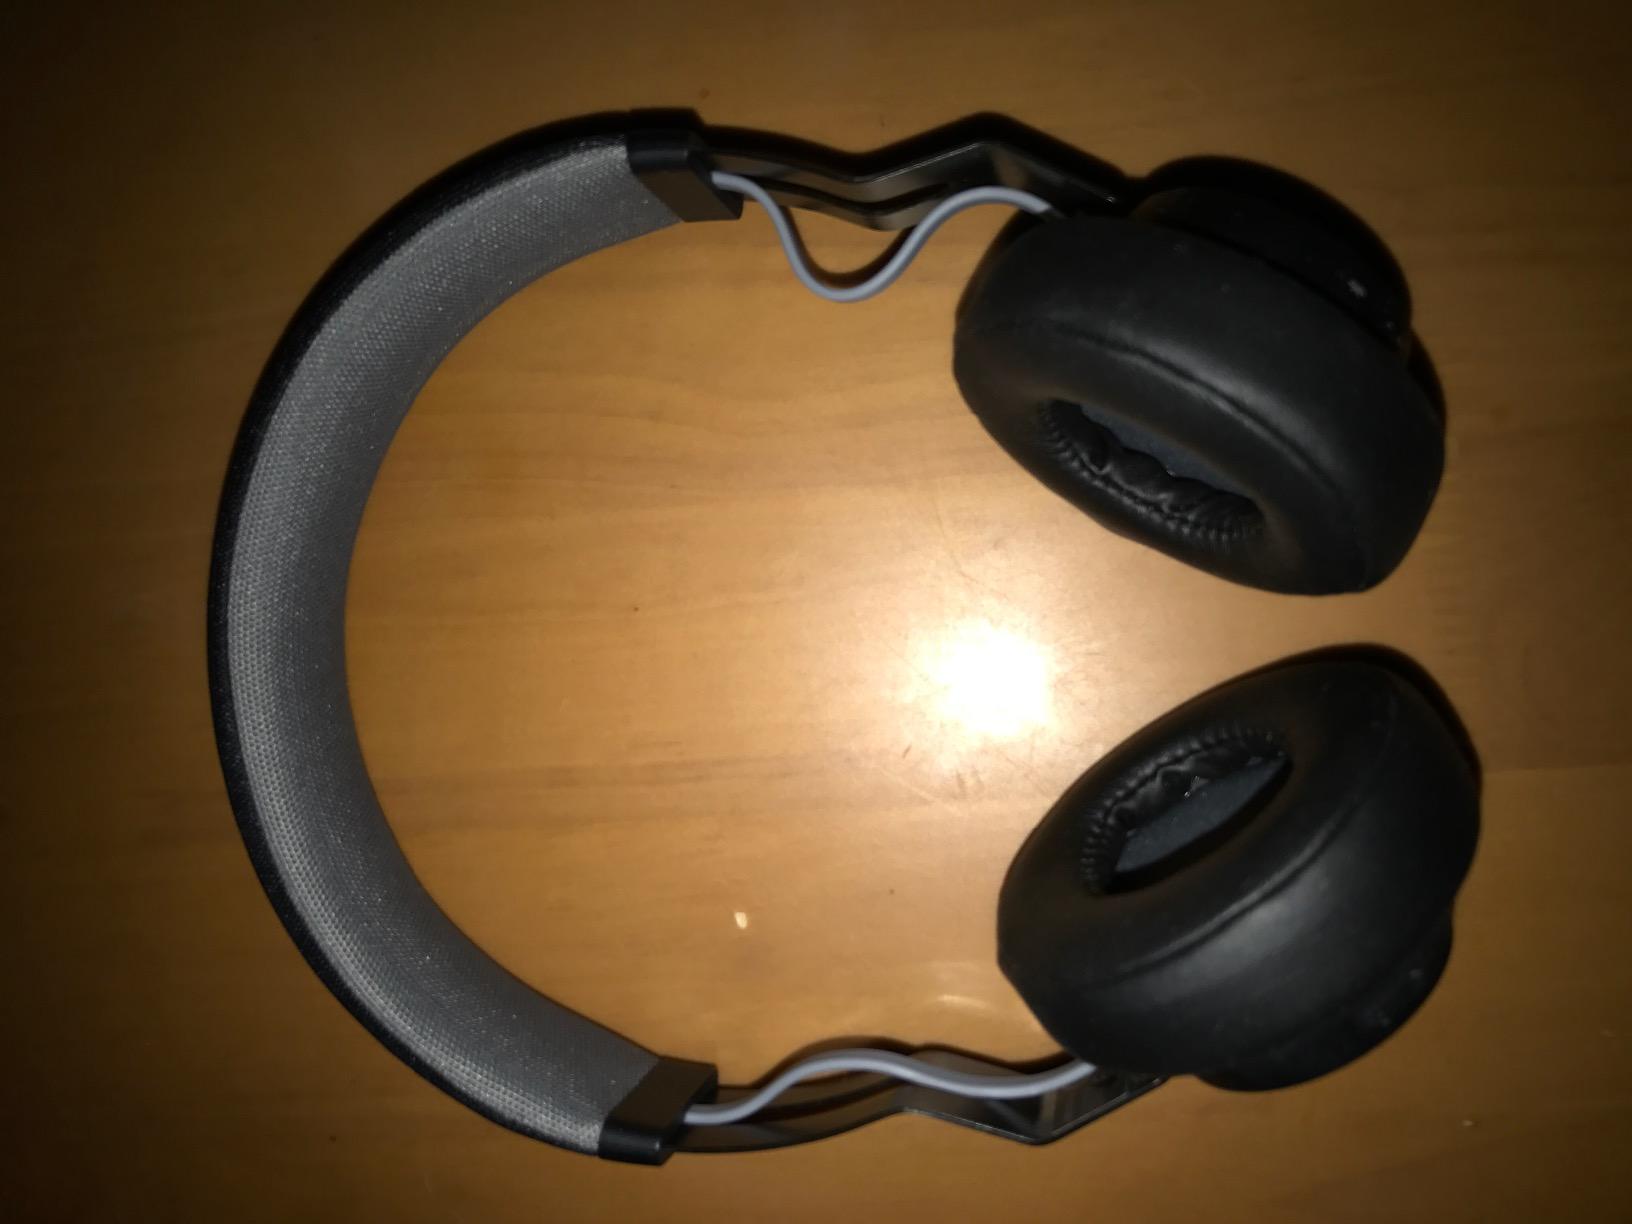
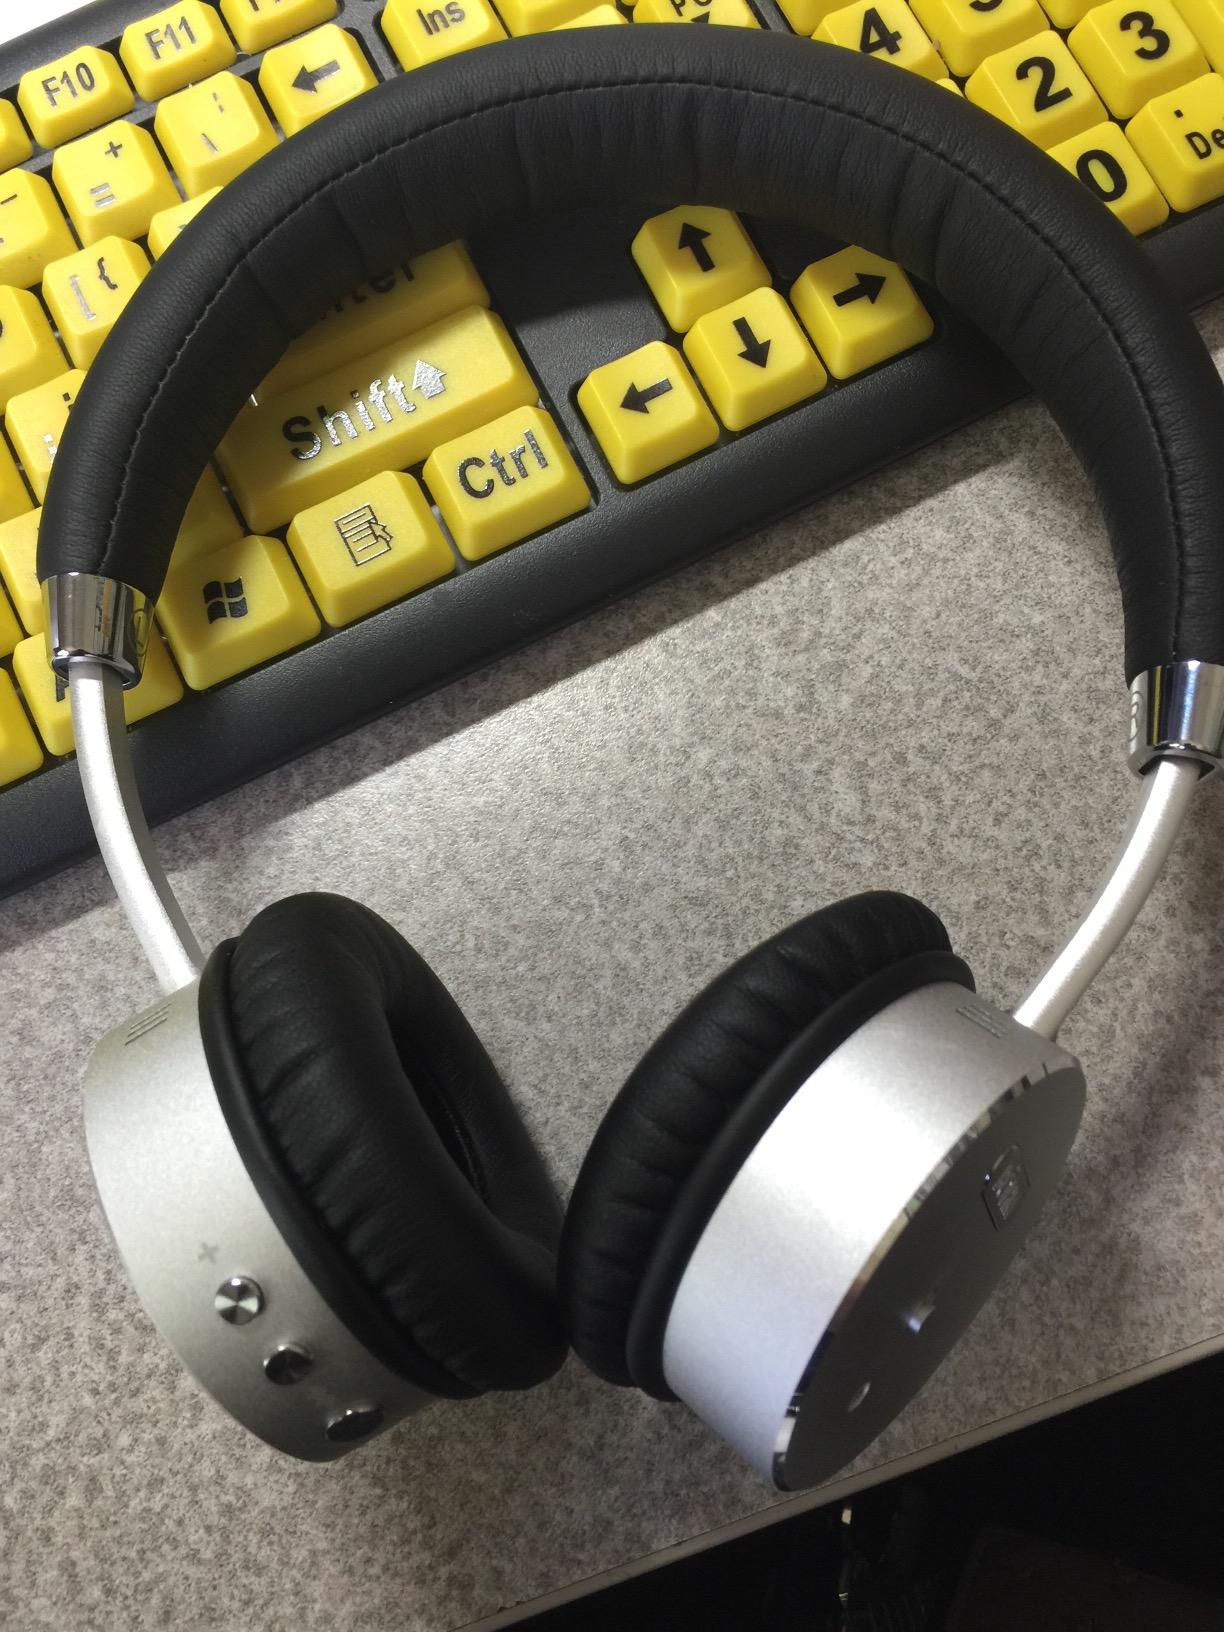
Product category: headphones
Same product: no